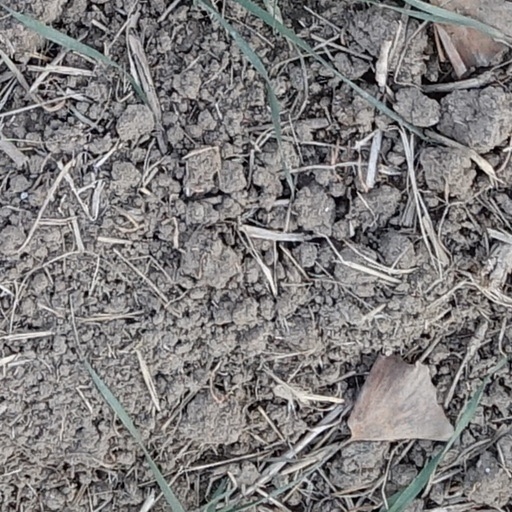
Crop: wheat